The Man from Blackhawk

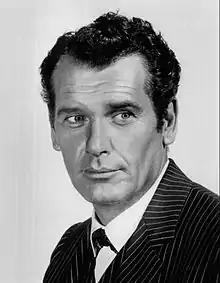
Robert Rockwell ca. 1959

In "The Man from Blackhawk", (set in the 1870s), Rockwell plays Sam Logan, an insurance investigator from the Blackhawk Insurance Company, which has headquarters in Chicago. Logan scours the West investigating claims, verifying their accuracy, and seeking to root out fraud and dishonesty. He is also more inclined to use his fists than a gun.